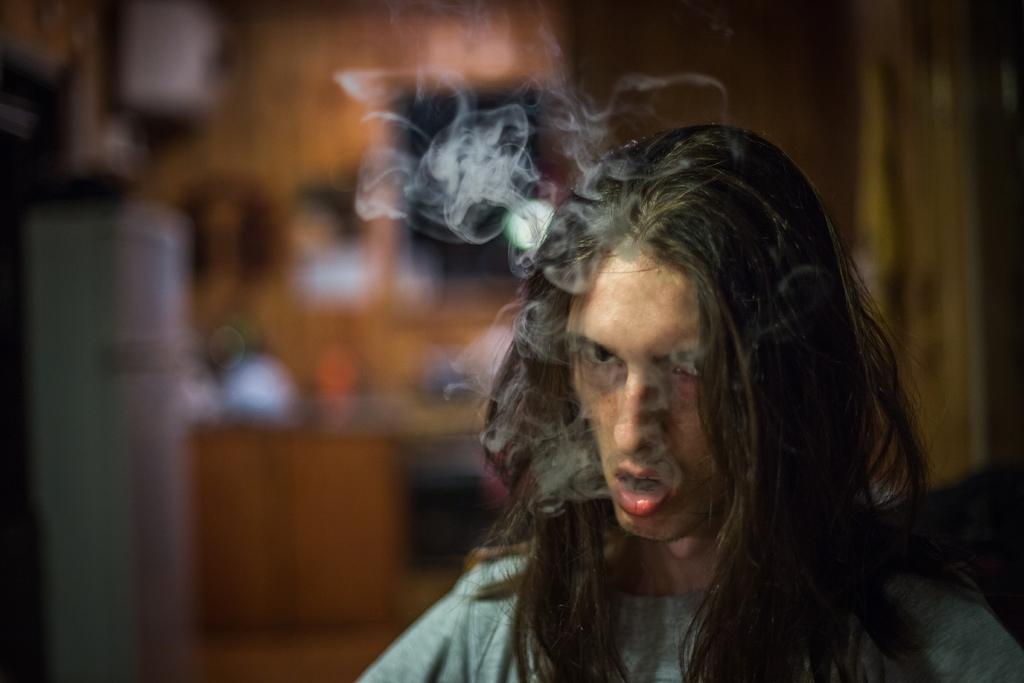
Label: others